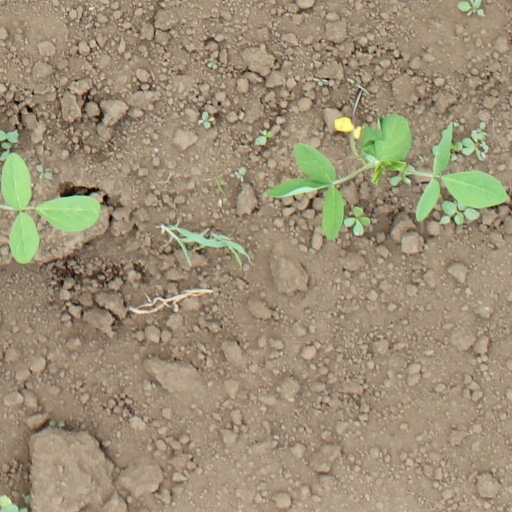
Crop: soybean